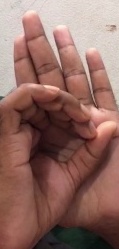
ASL sign: 0